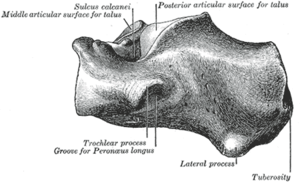
Le calcanéus est le plus volumineux des os du tarse. Situé sous le talus, il a la forme d'un parallélépipède, plus haut que large, à grand axe allongé en avant, en haut et en dehors.